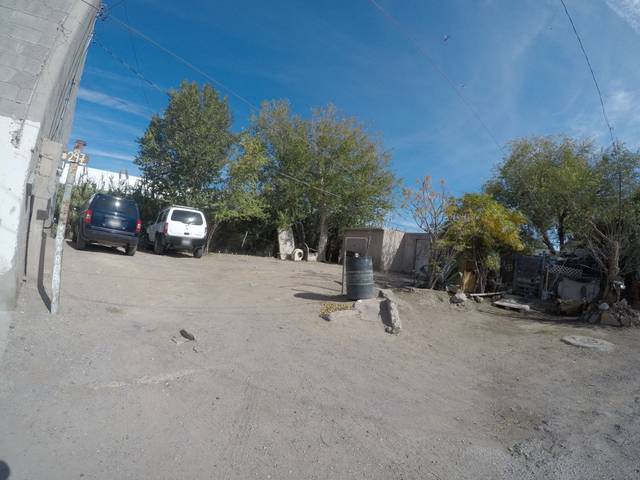
Region: Mexico
Coordinates: 31.735, -106.453